Question: Please indicate a possible affordance area of bicycle that can be used for sitting on
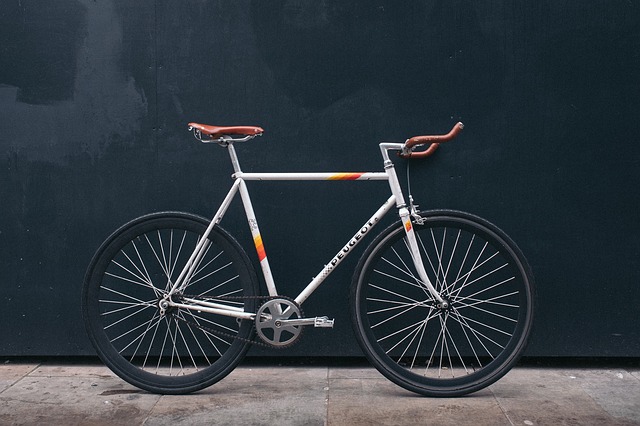
Answer: [185.331, 122.166, 263.239, 137.748]